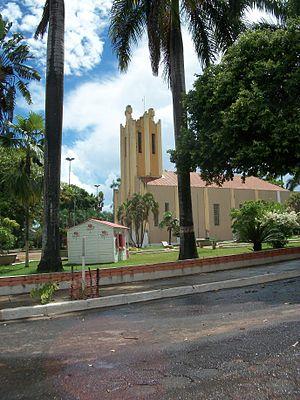
Bento de Abreu est une municipalité brésilienne de l'État de São Paulo et la Microrégion d'Andradina.